Anti-Communist Volunteer Militia

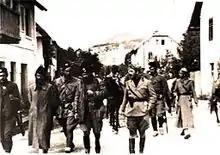
Serbian Chetniks and Italian officers entering Prozor, Bosnia, during Operation Alfa 1942

Between 1942 and 1943, MVAC groups in Italian-annexed parts of Dalmatia were equipped with arms, ammunition, and clothing by the Italians. According to Italian General Giacomo Zanussi, "legalized" Chetnik "bande" of the MVAC which were supplied with 30,000 rifles, 500 machine guns, 100 mortars, 15 pieces of artillery, 250,000 hand grenades, 7 million small arms rounds, and 7,000 to 8,000 pairs of shoes. By 28 February 1943, approximately 20,514 anti-communist MVAC auxiliaries were recorded by Italian authorities on the territory of the Independent State of Croatia and Montenegro.